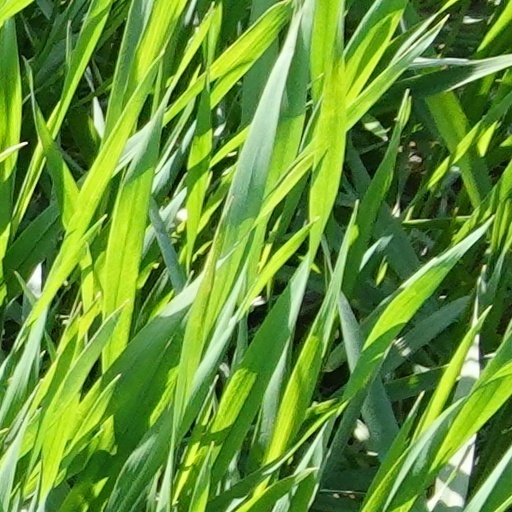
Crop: wheat